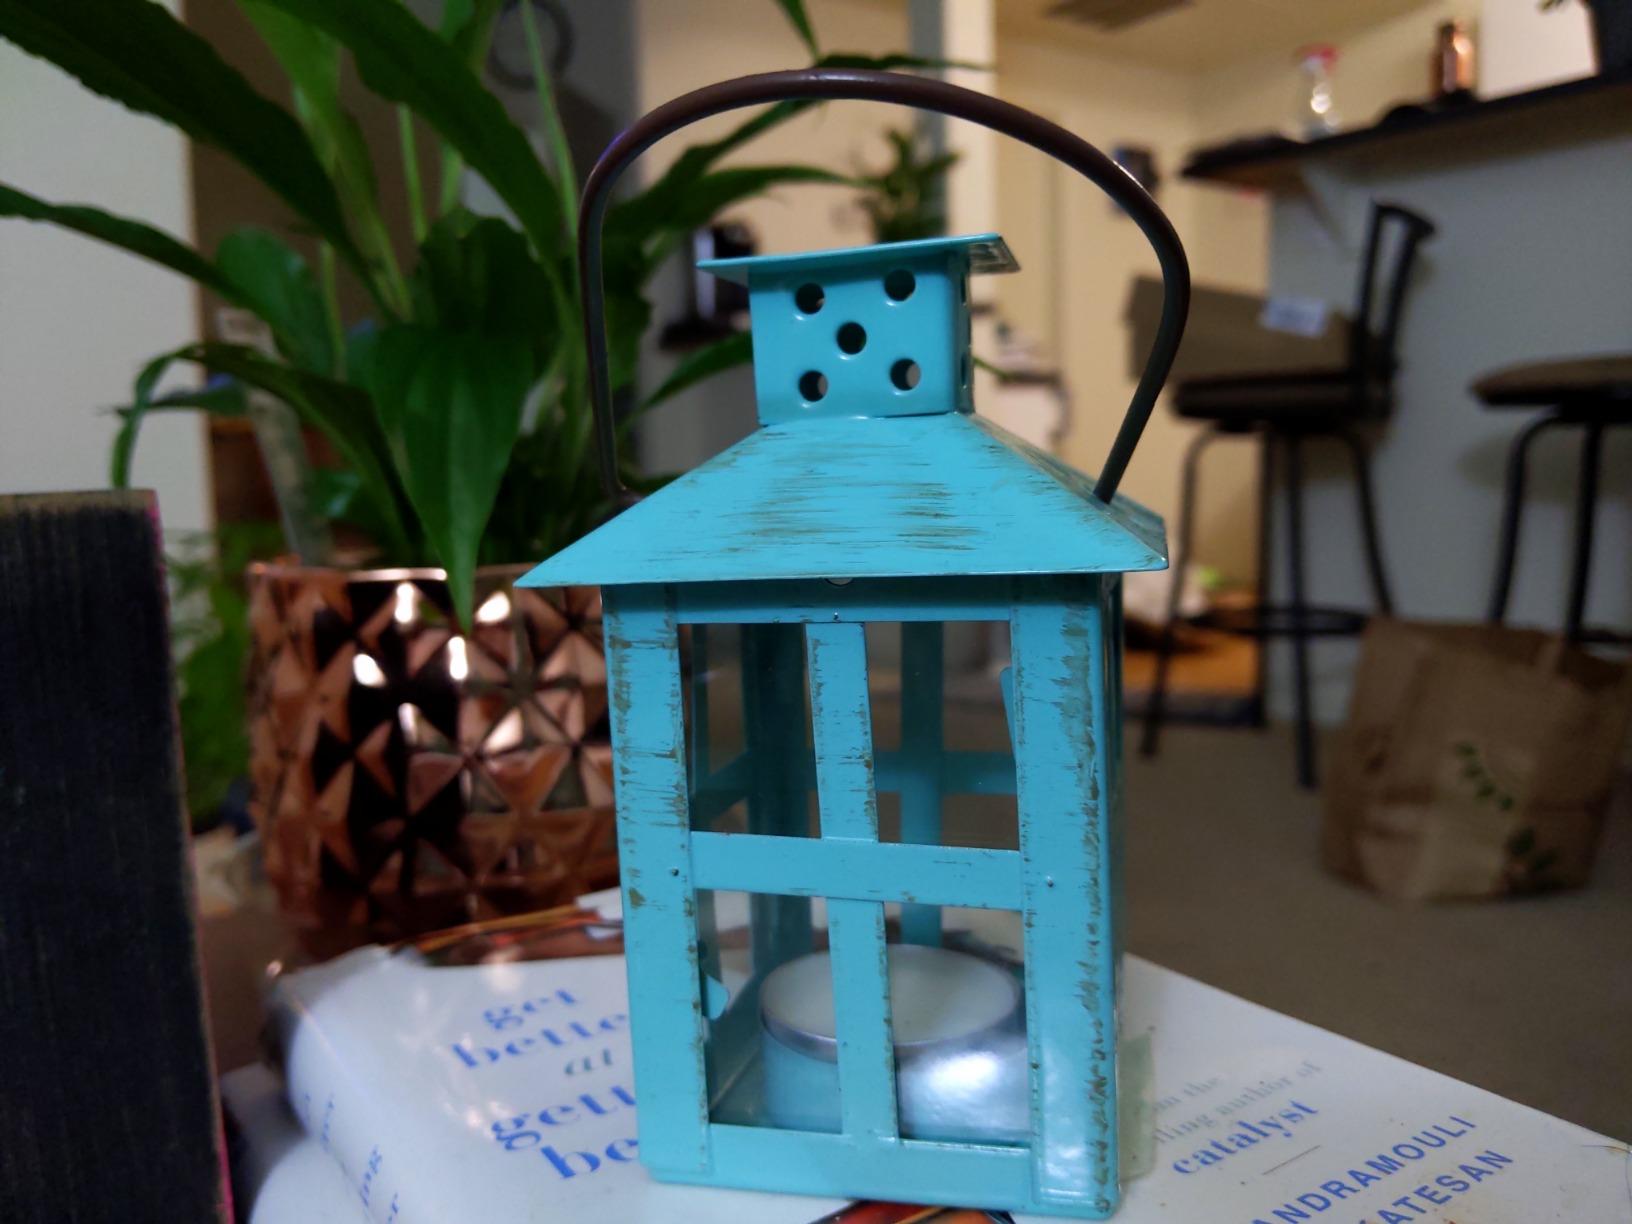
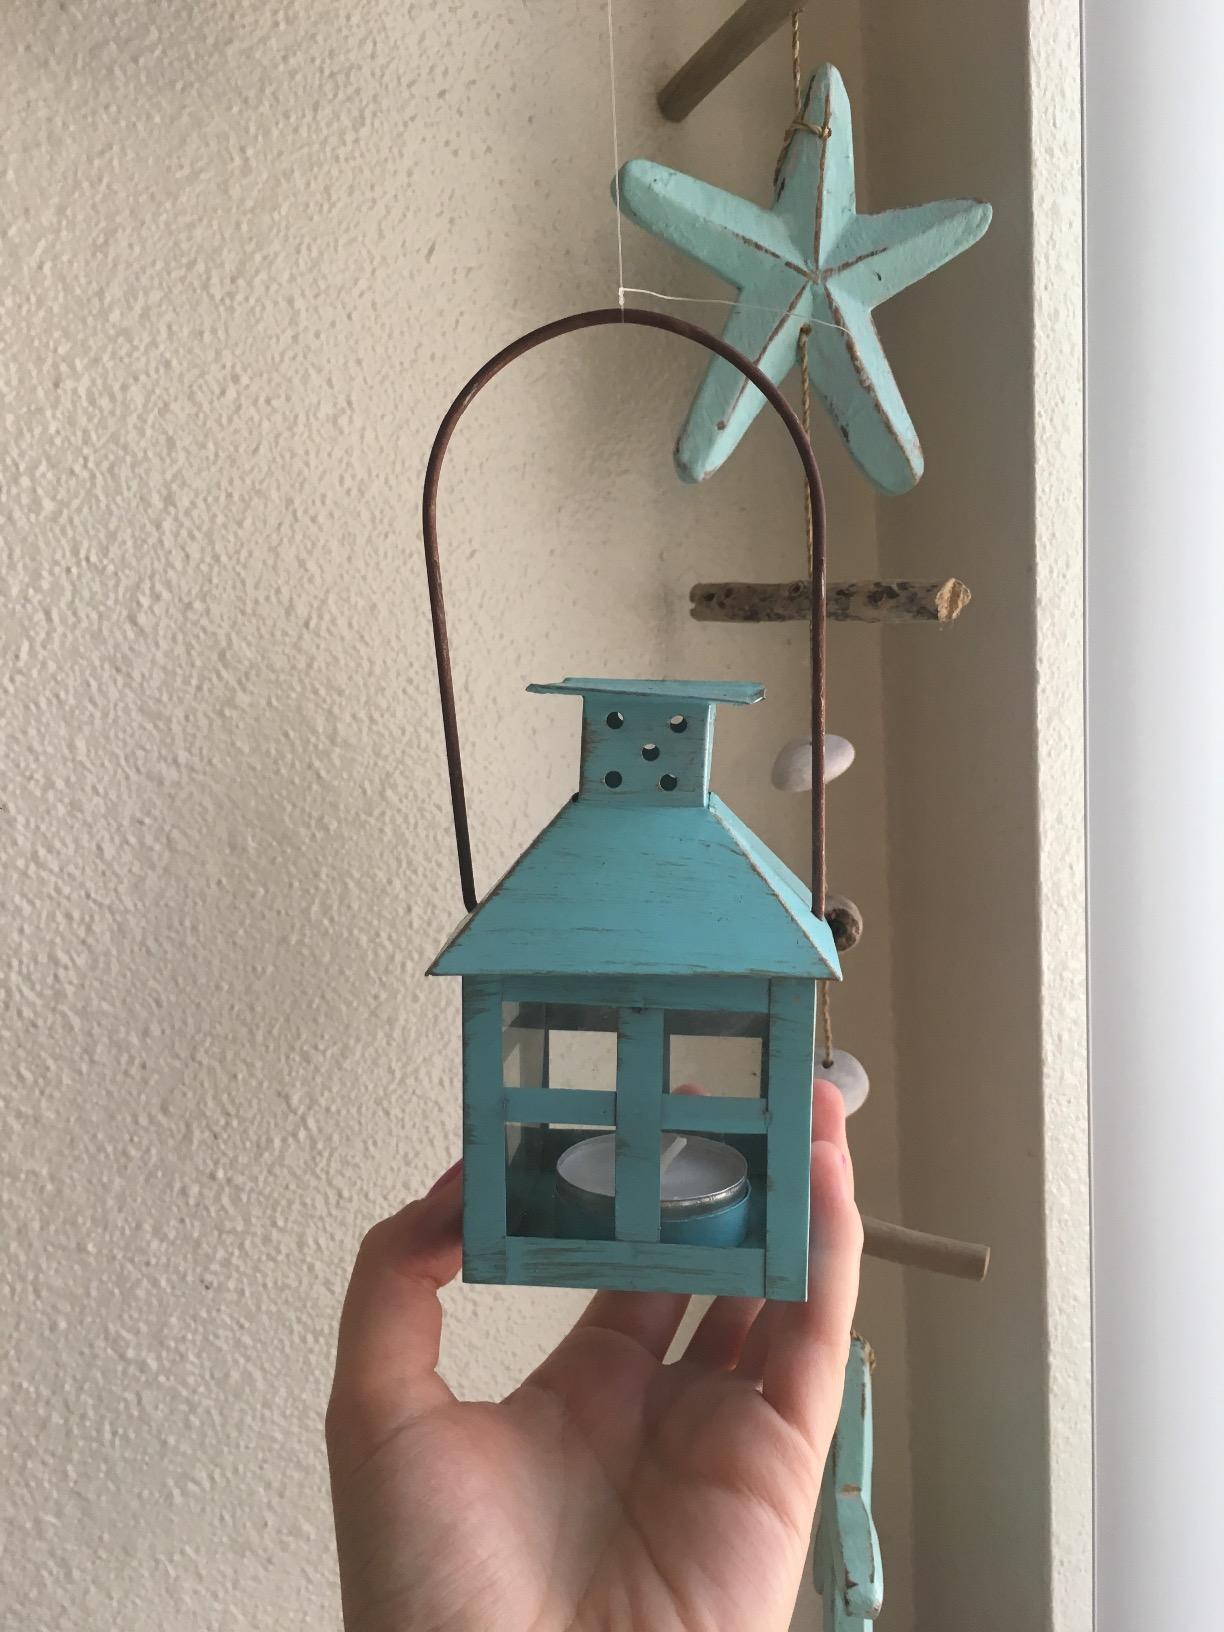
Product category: lantern
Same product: yes